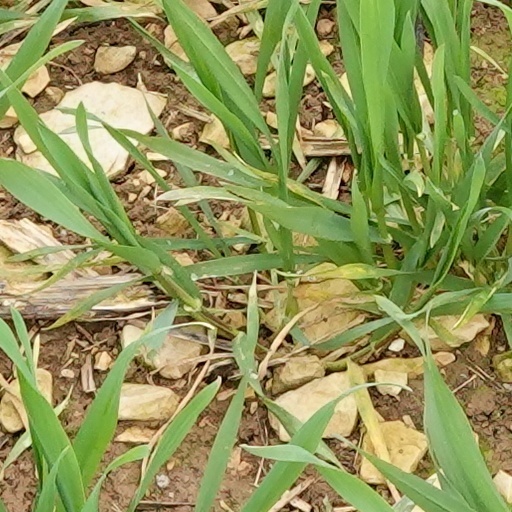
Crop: wheat